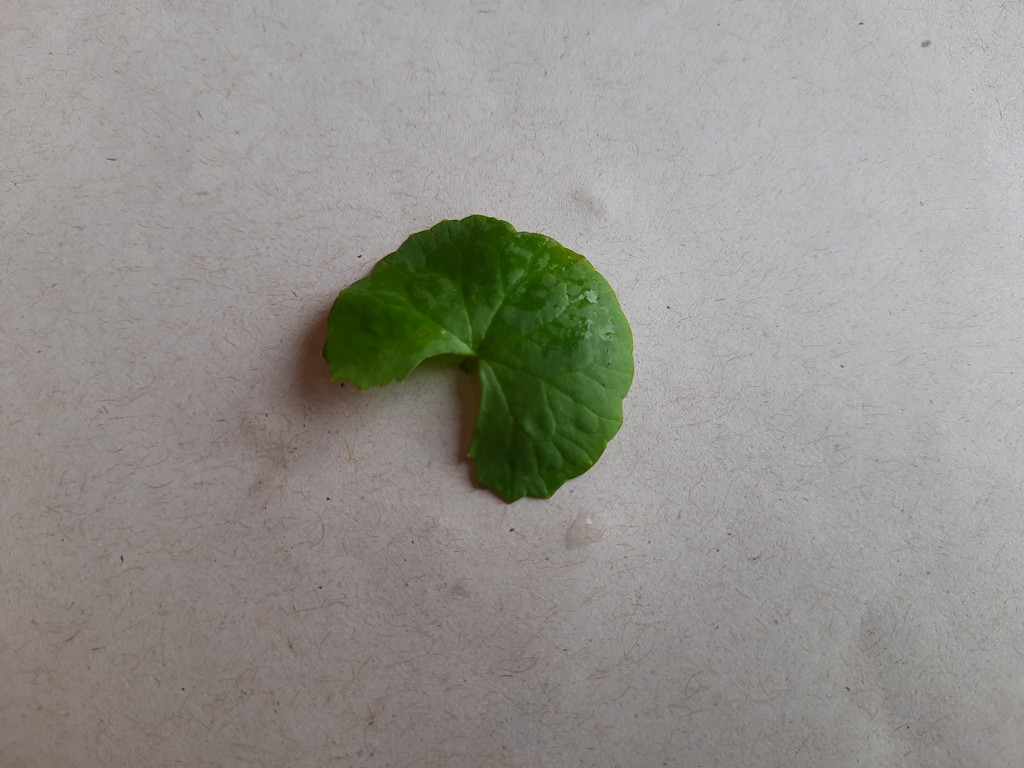
Label: Healthy